Thomas Wilkinson Wallis

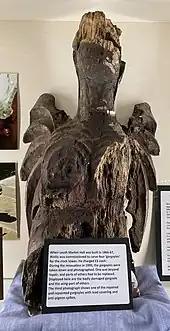
Remains of a wooden gargoyle carved by Wallis for Louth Market Hall (1866-67)

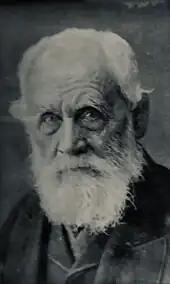
Wallis in 1899 aged 78

Wallis specialised in carving realistic wooden trophies of dead birds, in particular game birds, as well as intricately carving fruit, flowers and foliage in limewood from a clay model. His method was to first make a model of the proposed carving in pipe-clay on a wire